Roman Catholic Archdiocese of Philadelphia

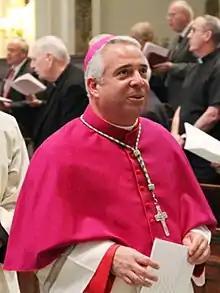
Archbishop Nelson J. Perez

Circa 1912 there were about 68,000 students in Catholic schools within the archdiocesan territory. This increased to 250,000 in 1961, but the figures decreased after that year. Enrollment was down to 68,000 in 2012. There were about 50,000 students in Catholic schools in the city of Philadelphia in 2000, and this figure decreased to 30,000 in 2010. In that span one Catholic high school and 23 Catholic elementary schools closed or merged, and the proliferation of charter schools in that period meant that the number of students combined in that type of school outnumbered that of the remaining Philadelphia Catholic schools.